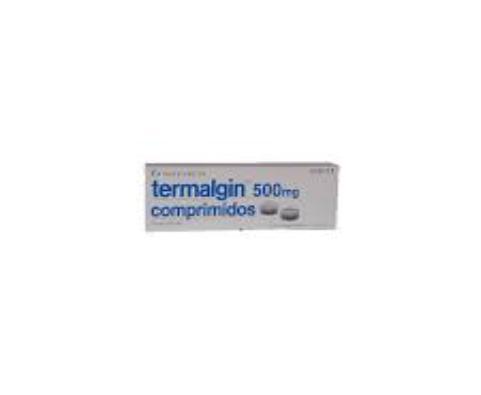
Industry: Medical